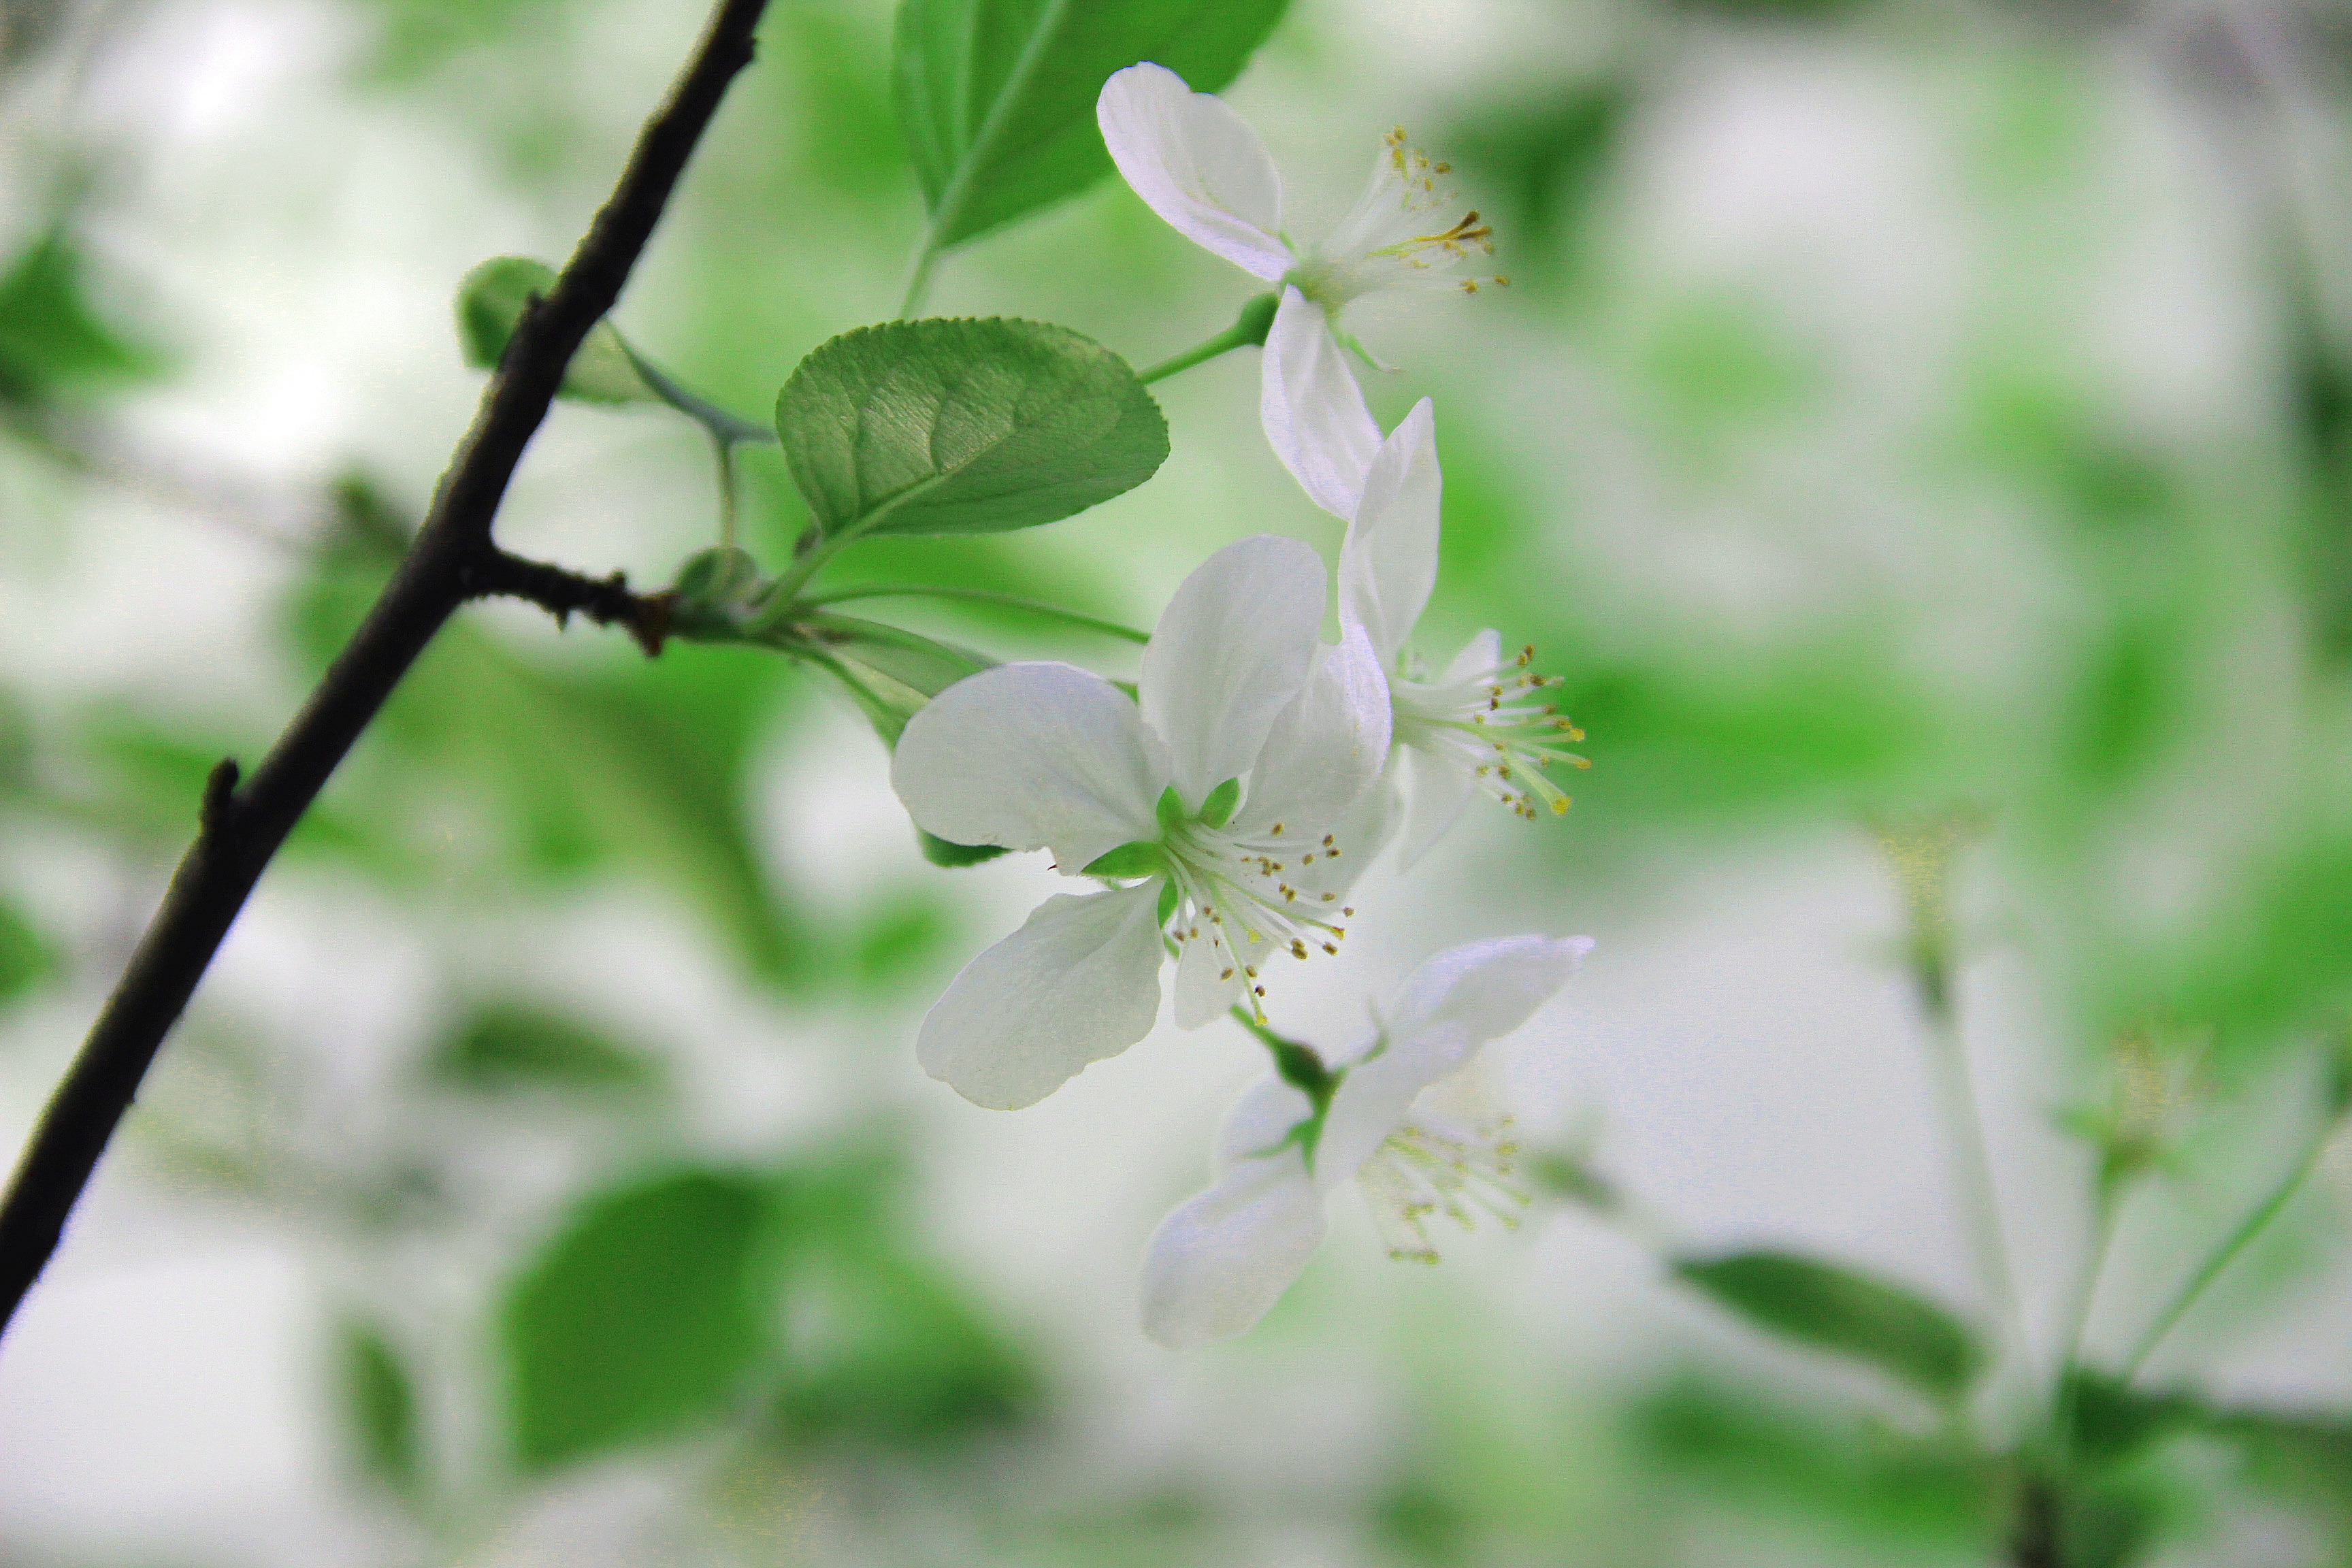
nature, branch, blossom, plant, leaf, flower, petal, food, green, produce, fresh, botany, flora, wildflower, close up, shrub, macro photography, flowering plant, begonia flower, plant stem, land plant